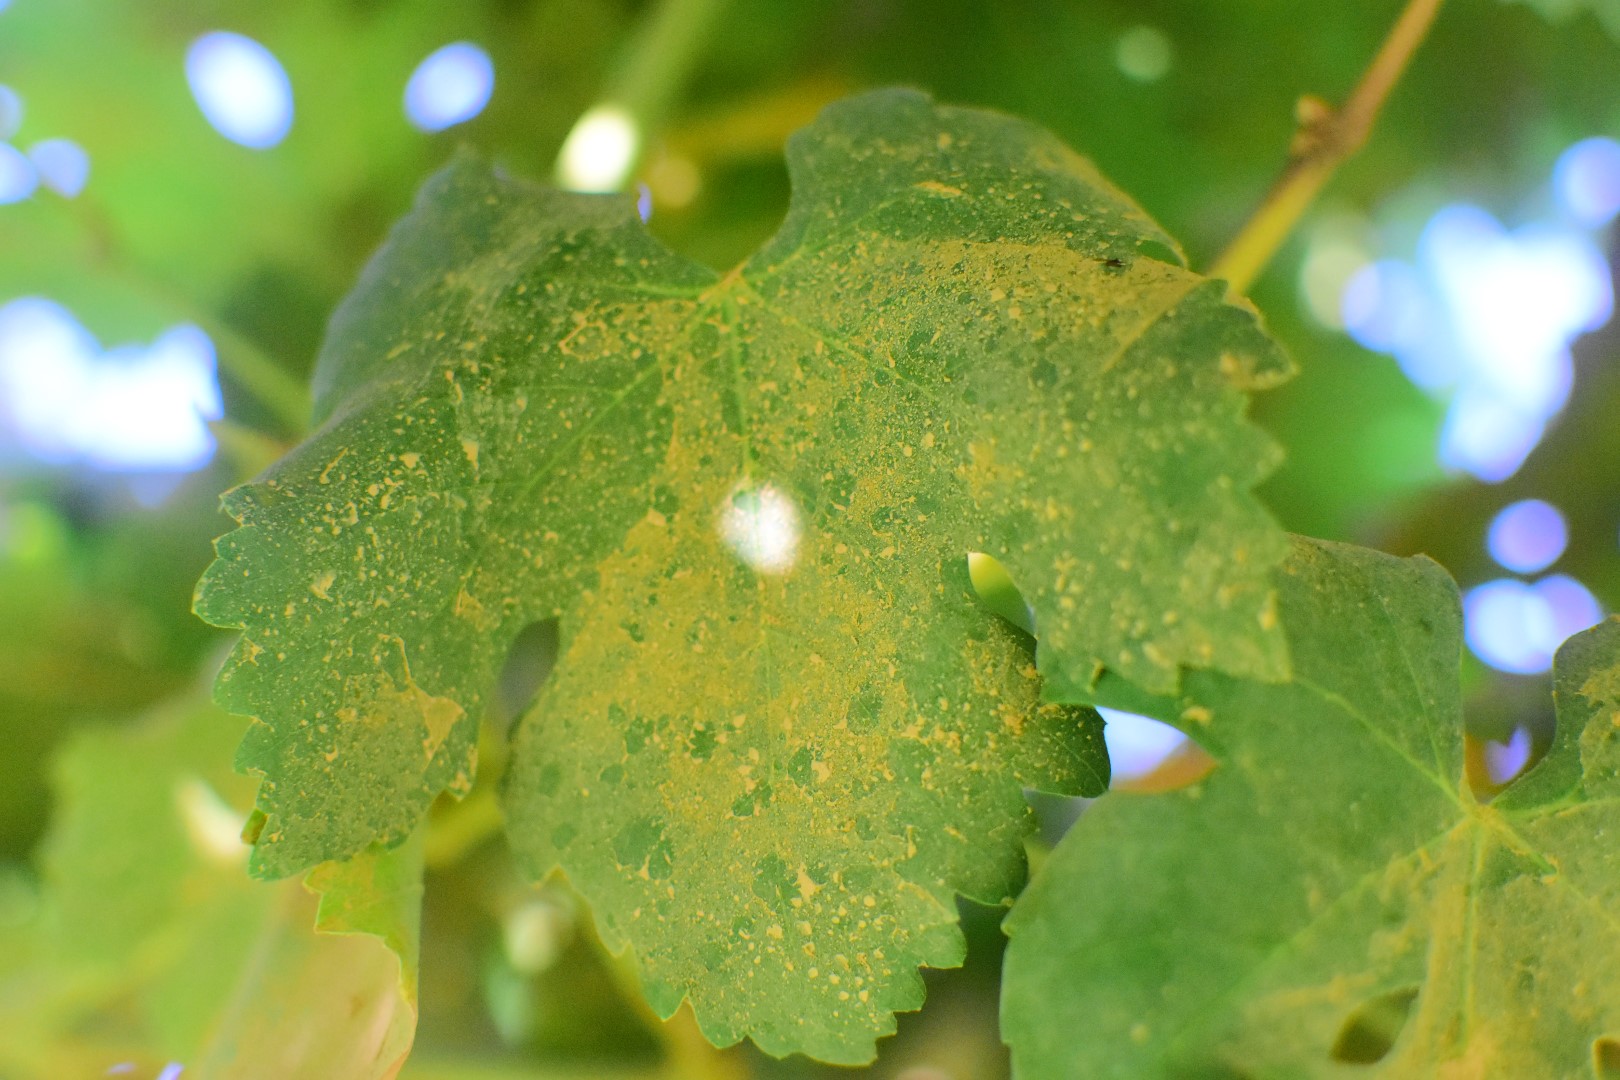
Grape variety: Deas Al-Annz